Governor of Çorum

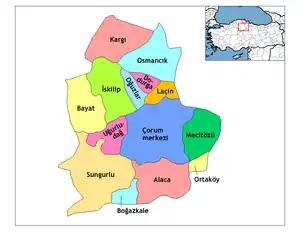
Map of the Province of Çorum, showing the provincial districts.

The Governor of Çorum (Turkish: "Çorum Valiliği") is the civil service state official responsible for both national government and state affairs in the Province of Çorum. Similar to the Governors of the 80 other Provinces of Turkey, the Governor of Çorum is appointed by the Government of Turkey and is responsible for the implementation of government legislation within Çorum. The Governor is also the most senior commander of both the Çorum provincial police force and the Çorum Gendarmerie.